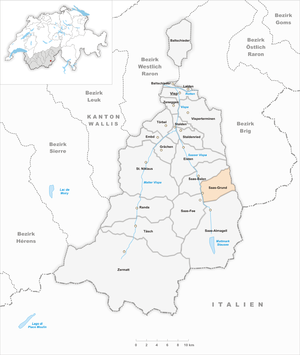
Saas-Grund est une commune suisse du canton du Valais, située dans la vallée de Saas et dans le district de Viège.